SIPCOT IT Park

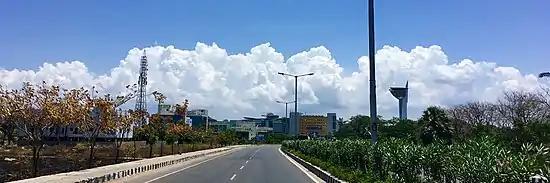
SIPCOT IT Park with the TCS Signature Tower visible in the background

SIPCOT IT Park is an IT park located in Siruseri in the city of Chennai, along the IT Corridor, Chengalpattu District, India. It was developed on 782.51 acres (4 km) of land by SIPCOT, the State Industries Promotion Corporation of Tamil Nadu, a fully government-owned institution. Founded in June 1971, it is the second-largest IT park in Asia.